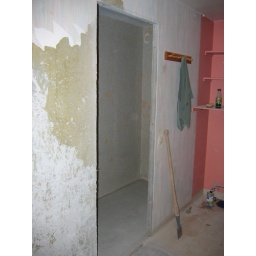
Wider door in the bathroom